Describe the emotion expressed in this image:  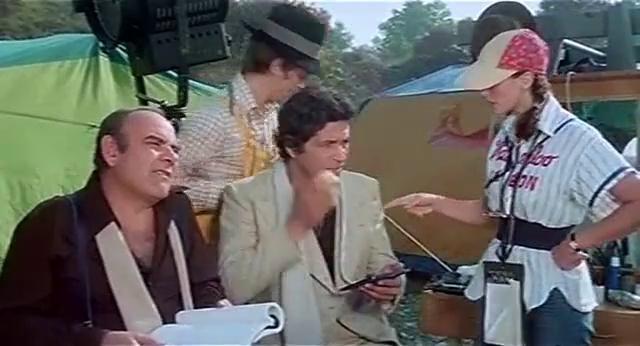
This person displays Fear, valence and arousal with high intensity.